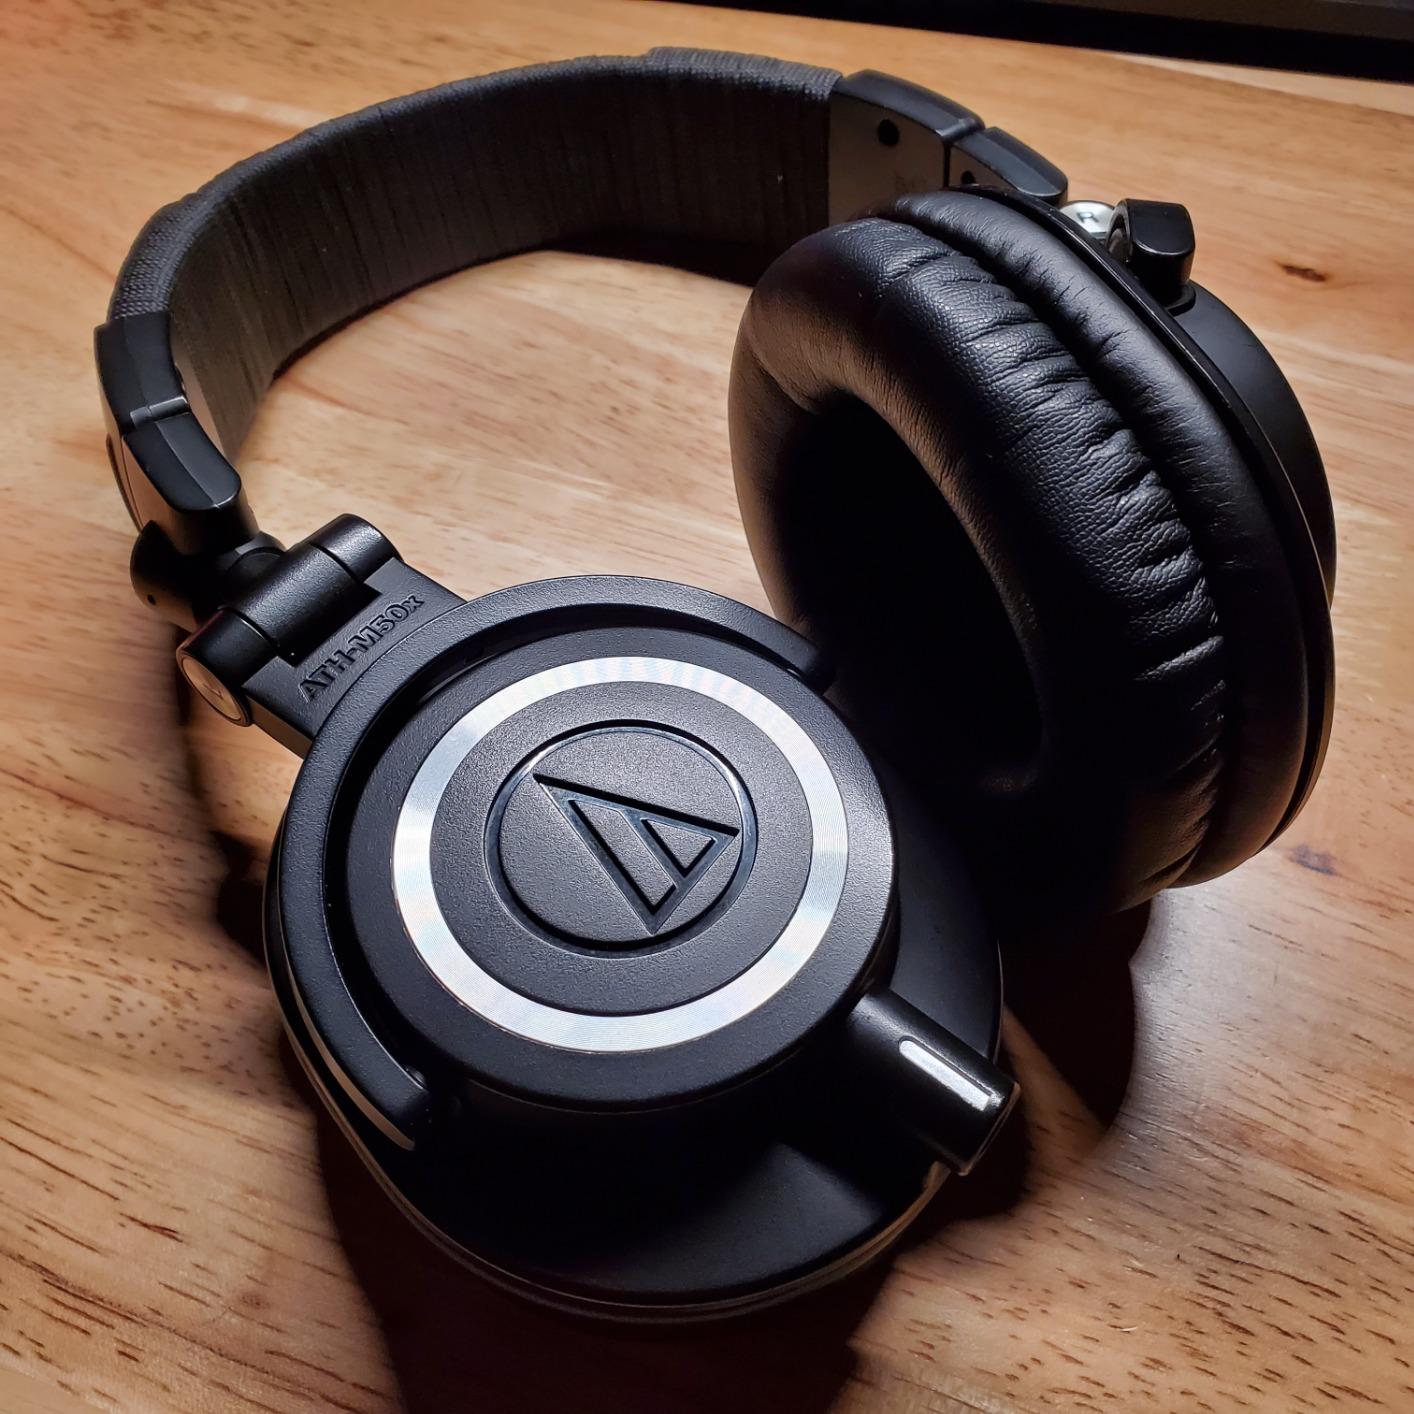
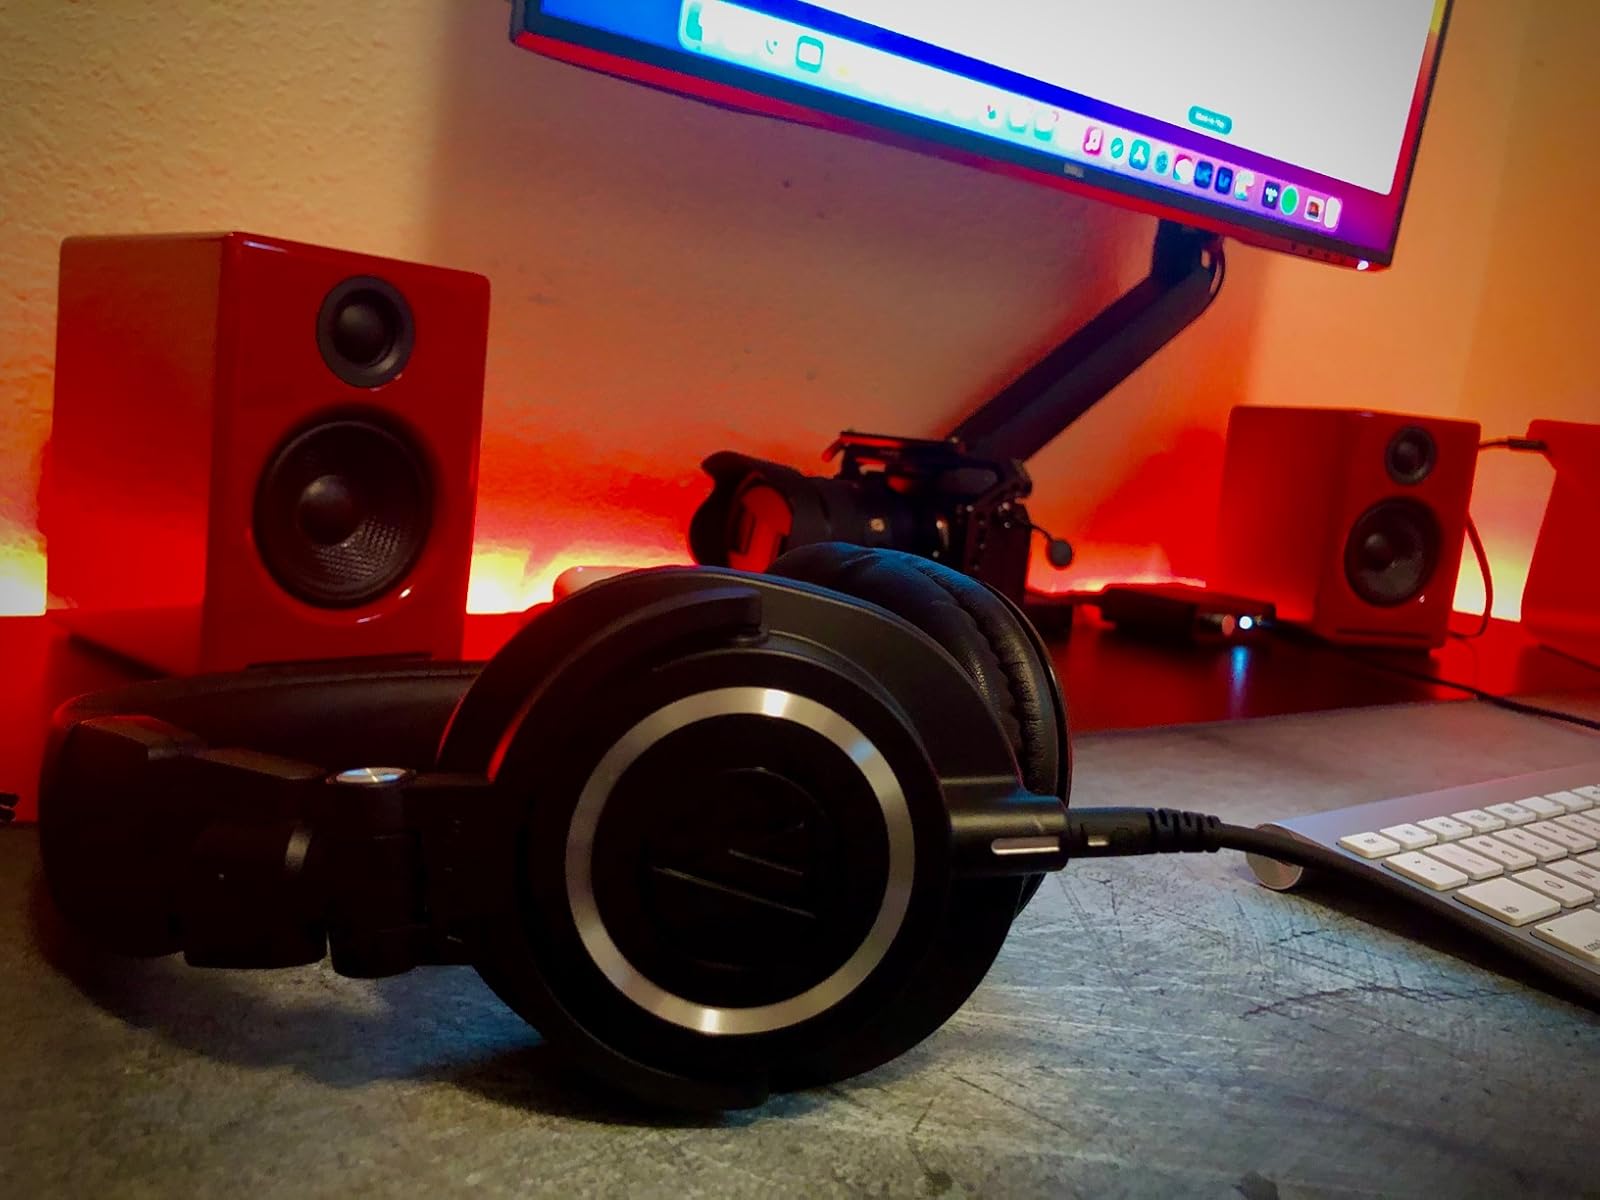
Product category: headphones
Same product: no